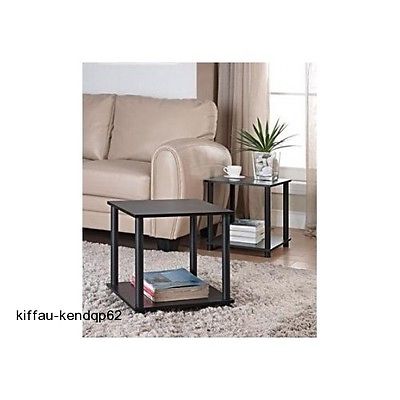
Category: table